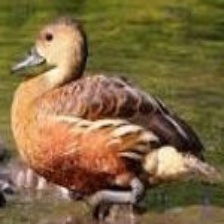
Species: SPOTTED WHISTLING DUCK
Scientific name: DENDROCYGNA GUTTATA
ImageNet parent category: drake